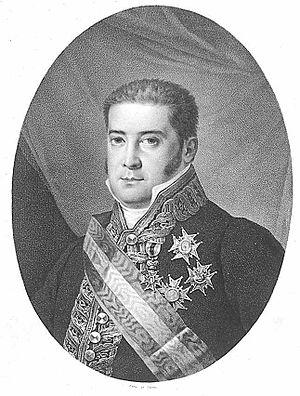
La Bourse des valeurs de Madrid est une Bourse des valeurs fondée en 1831 et située à Madrid, dans la Province espagnole de Castille. Elle fait partie depuis 2002 du groupe Bolsas y Mercados Españoles.